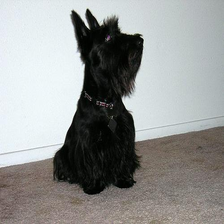
Species: dog
Breed: scottish terrier